Ethmia baliostola

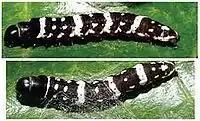
Larva

The length of the forewings is . The ground color of the forewings is white, largely replaced by grayish and dark brown irregular and indistinct markings, forming elongated spots and streaks, which are at times somewhat distinct. The ground color of the hindwings is pearly white, becoming brown at the margins. Adults are on wing from March to April (in Costa Rica), from May to July and September to October (in Panama and Mexico) and in November (in Colombia). There are at least two generations per year.